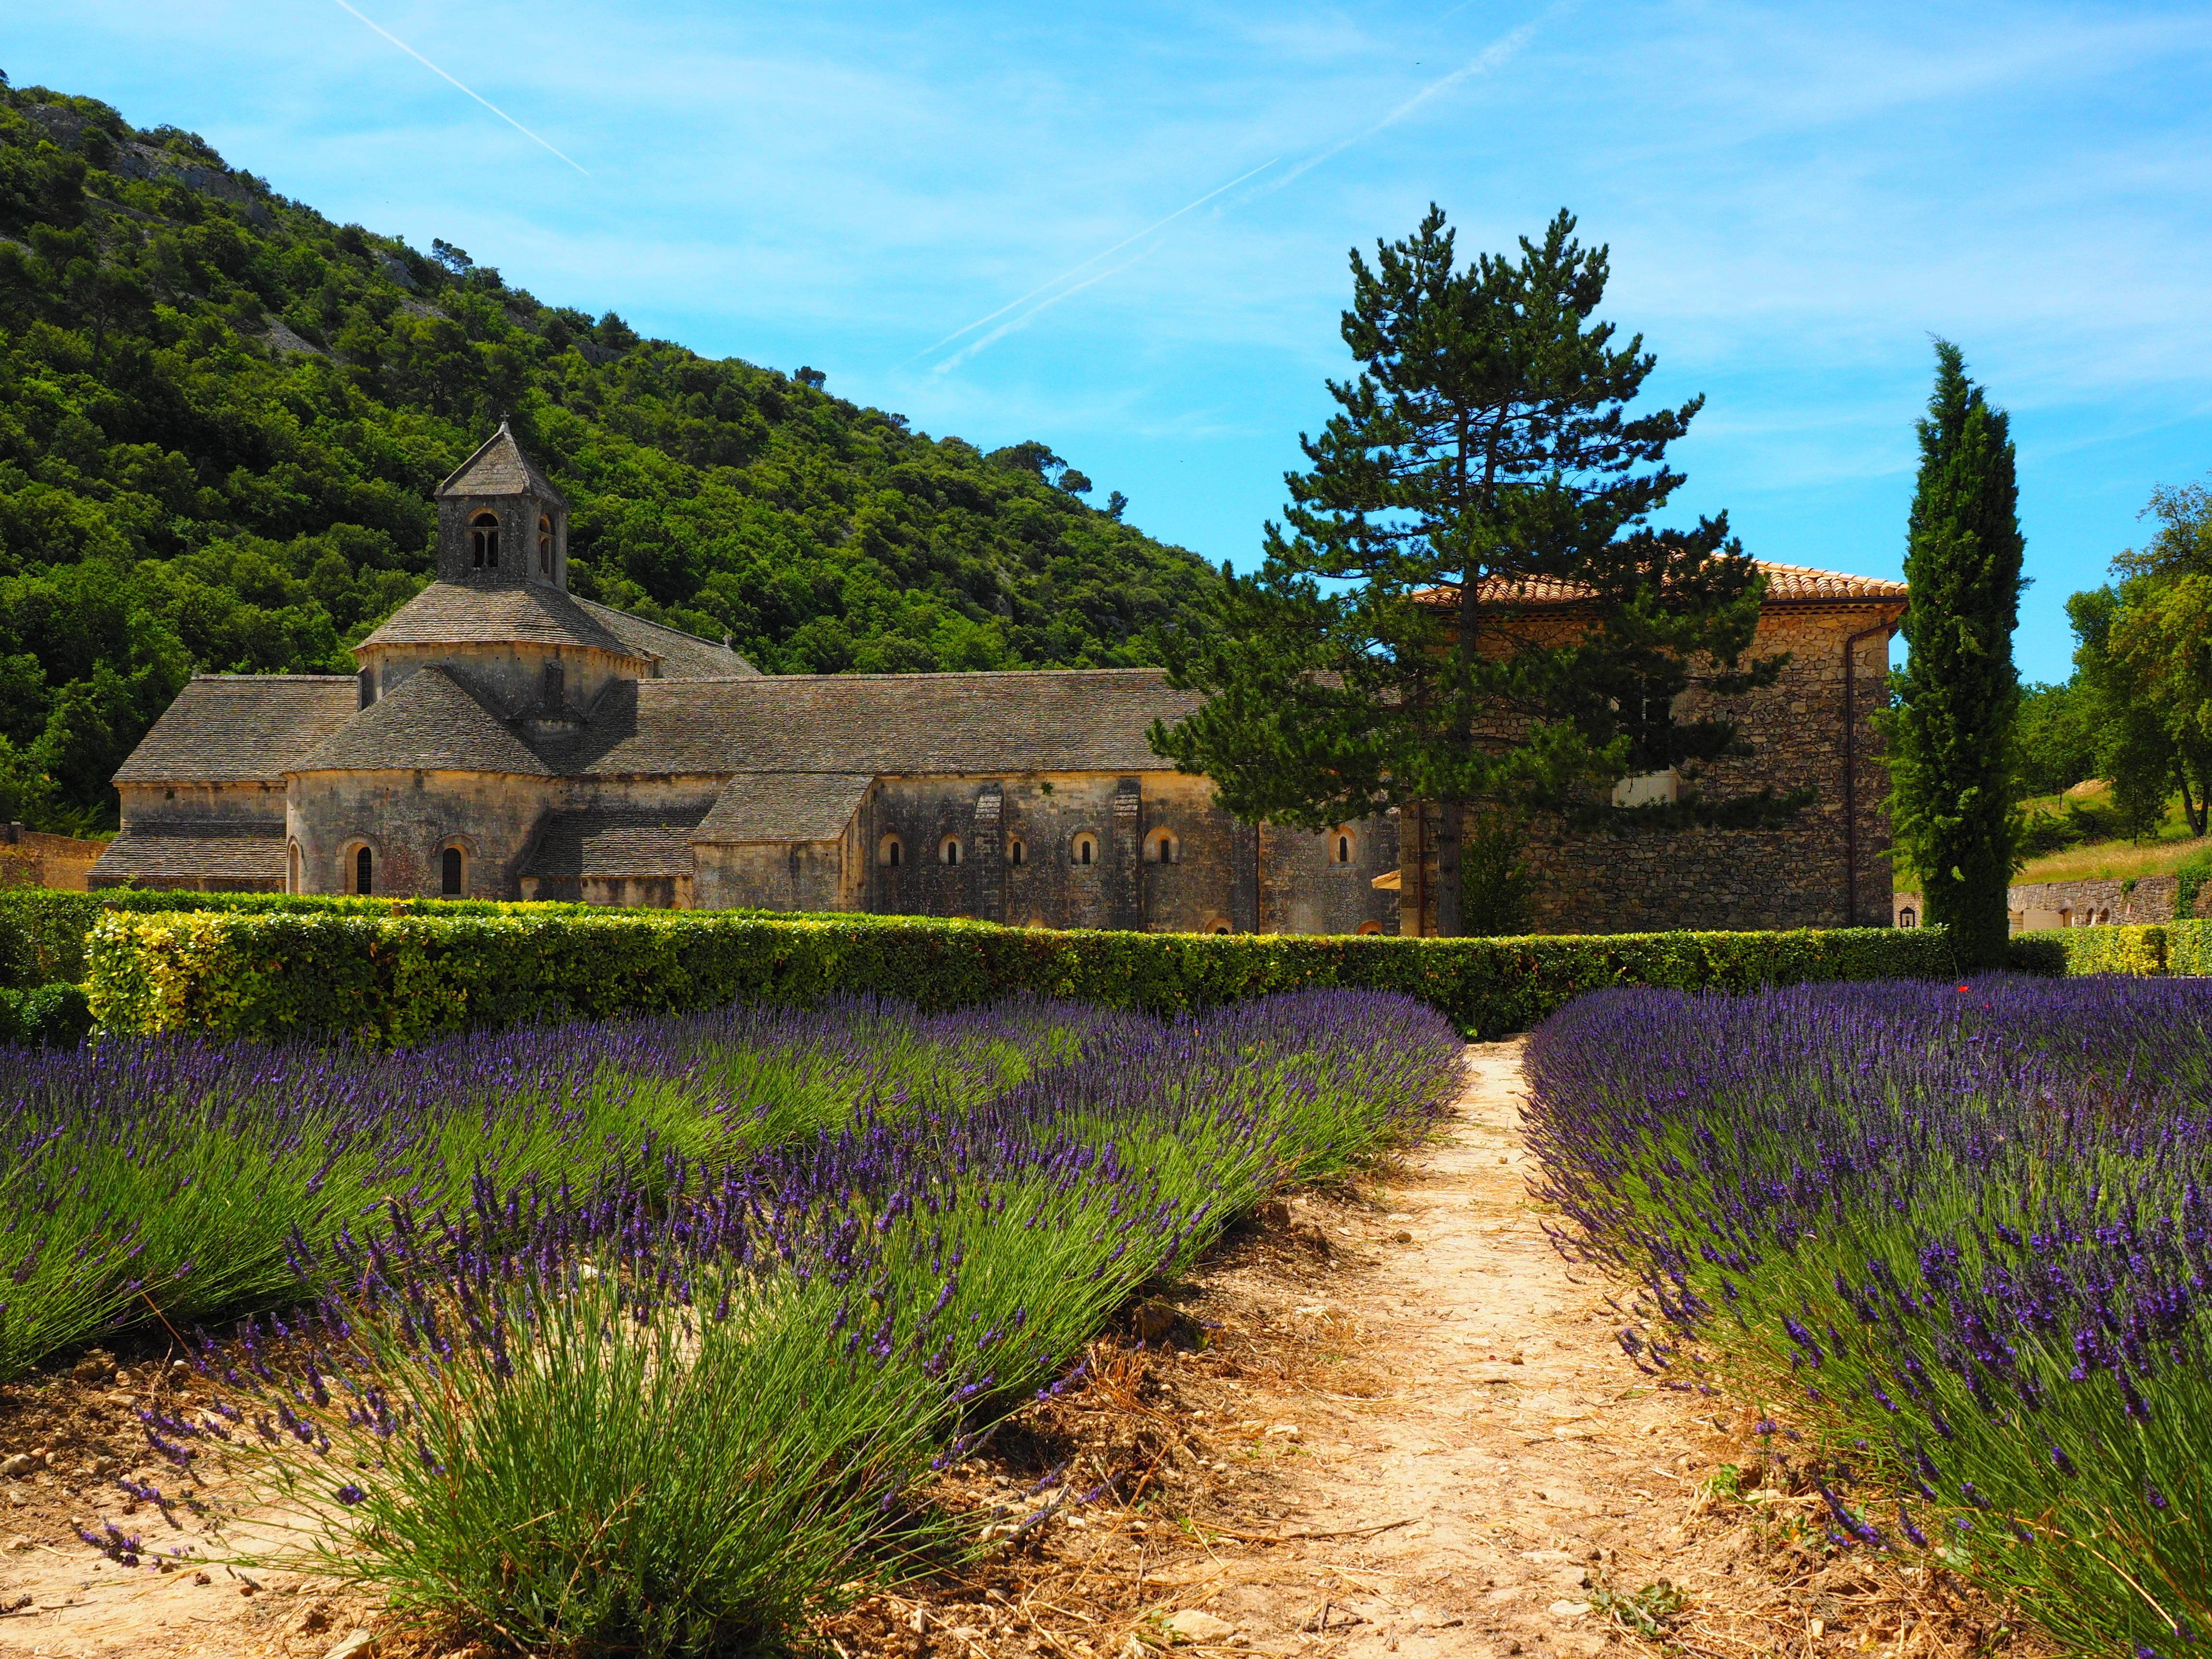
landscape, nature, grass, architecture, plant, farm, lawn, meadow, flower, purple, building, chateau, valley, summer, village, france, aroma, green, herb, crop, botany, blue, church, agriculture, garden, flora, lavender, flowers, wild plant, french, bed, petals, decorative, shrub, violet, monastery, lavender field, provence, abbey, estate, woodland, fragrant, herbs, ecosystem, flower meadow, fragrance, aromatic, vaucluse, medicinal plant, rural area, inflorescence, summer flowers, garden flowers, cottage garden, gordes, lamiaceae, department of vaucluse, lavender blossom, lavender flowers, lavender cultivation, wildblue, true lavender, narrow leaf lavender, lavandula angustifolia, lavandula officinalis, lavandula vera, scented plant, homeopathy, lavender meadow, lavendula, abbaye de's nanque, notre dame de's nanque, the order of cistercians, cistercian monks, s nanque abbey, zisterzienser, abbey church, bistum avignon